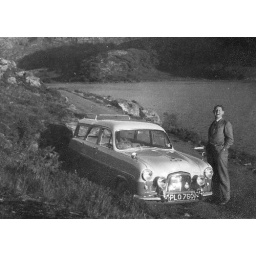
Jack by a Welsh mountain lake